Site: brandenburg
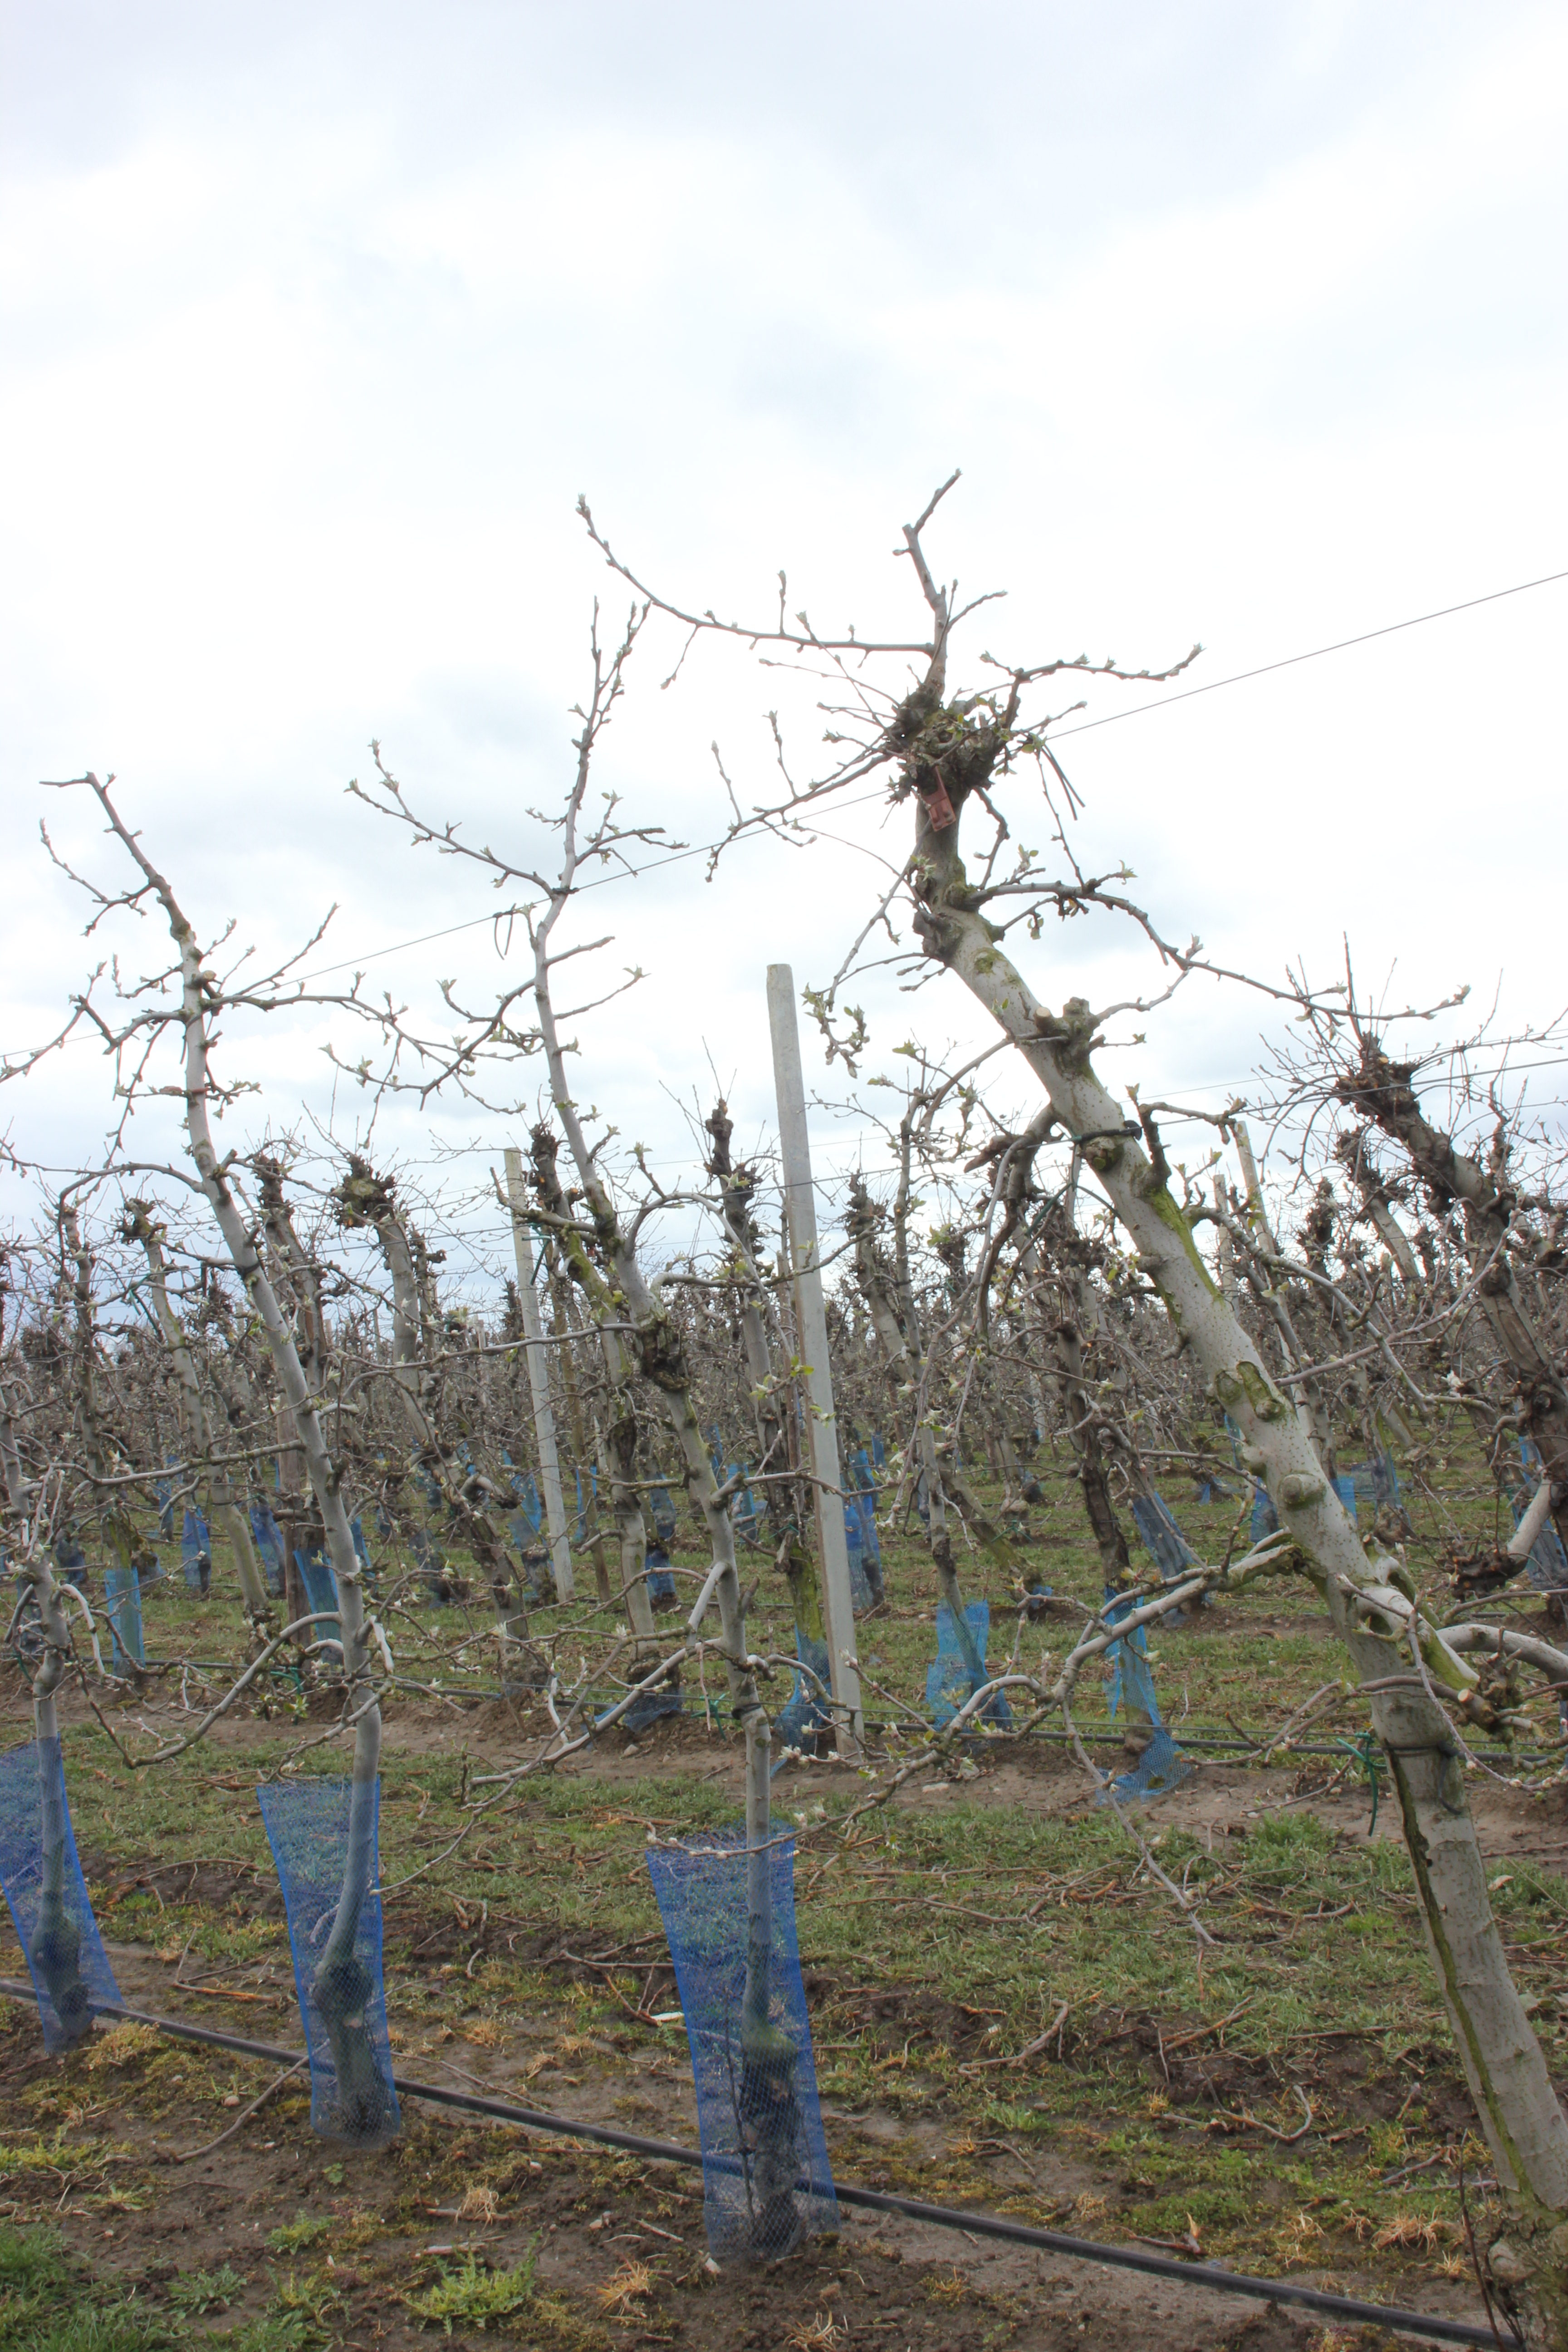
Growth stage (BBCH 55): Inflorescence emergence